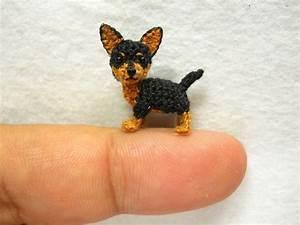
dog